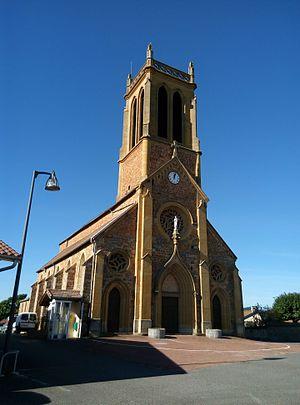
Église Saint-Étienne de Combre, dans le département de la Loire.
Combre est une commune française située dans le département de la Loire en région Auvergne-Rhône-Alpes.